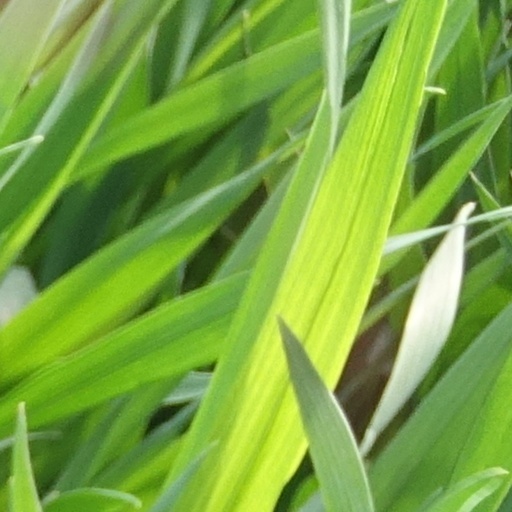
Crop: wheat